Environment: real
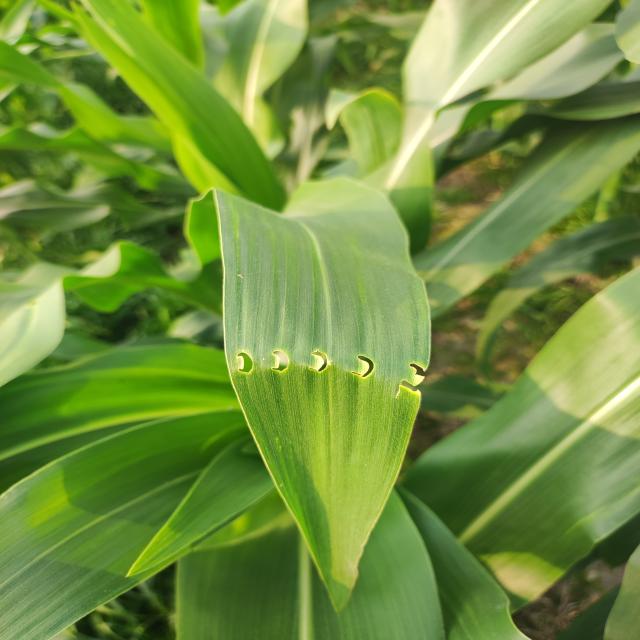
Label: fall_armyworm